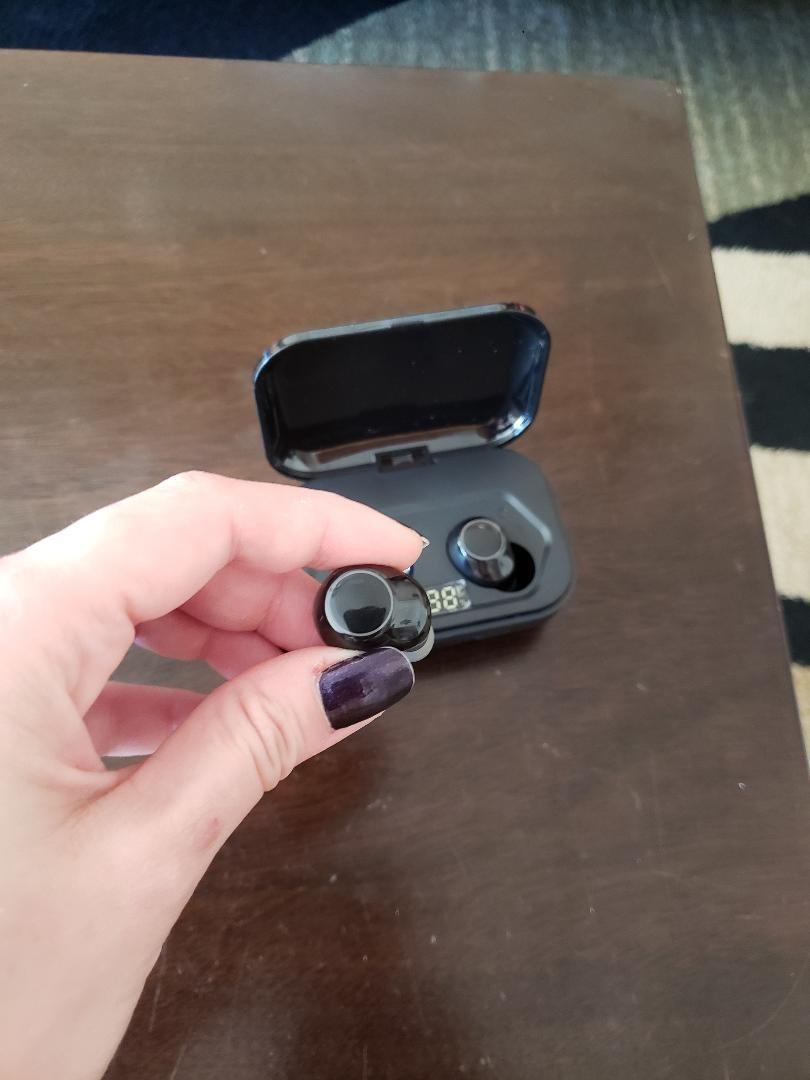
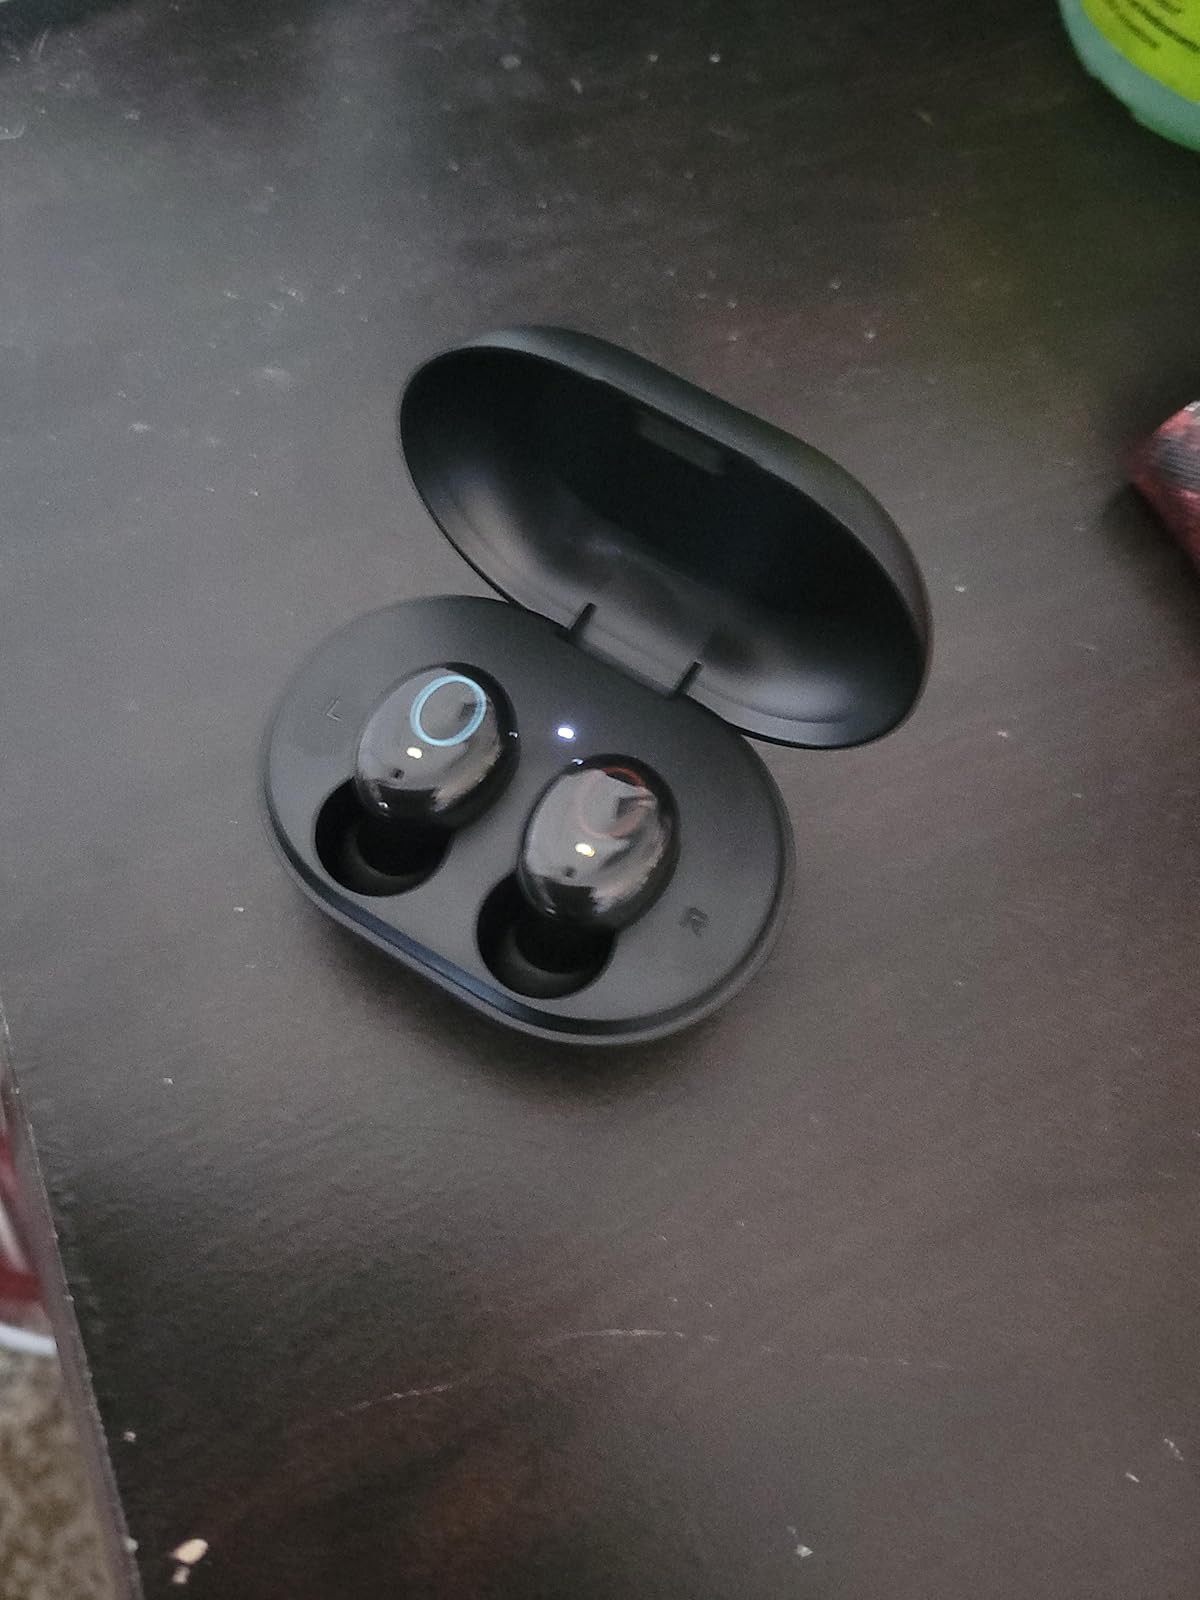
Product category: earbuds
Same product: no